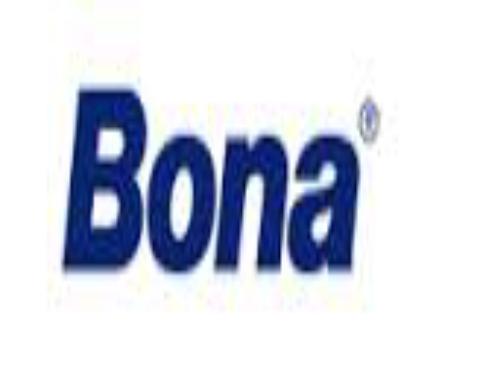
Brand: Bona
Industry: Others